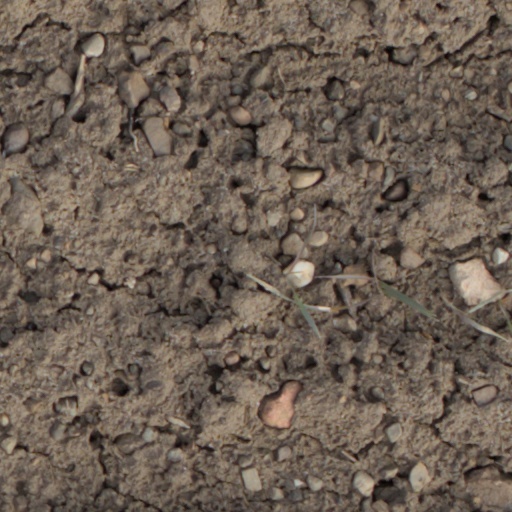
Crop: wheat